The Diary of Malcolm X

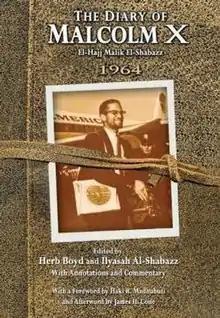

The Diary of Malcolm X is a record of the thoughts of Malcolm X during his 1964 pilgrimage to Mecca and two trips to Africa. Following a legal dispute delaying its initial publication, the "Diary" was released in August 2014.